Strong Guy

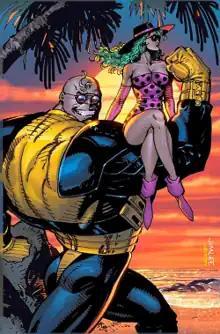
Strong Guy and Polaris as depicted in "X-Men Series 1 (1992) Impel Marketing" trading cards. Art by Jim Lee.

Strong Guy (Guido Carosella) is a fictional superhero appearing in American comic books published by Marvel Comics. He was created by Chris Claremont and Bill Sienkiewicz and first appeared in "The New Mutants" #29 (July 1985).